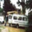
Label: bus